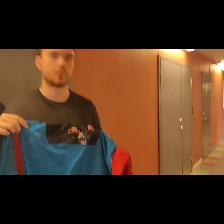
Label: Human